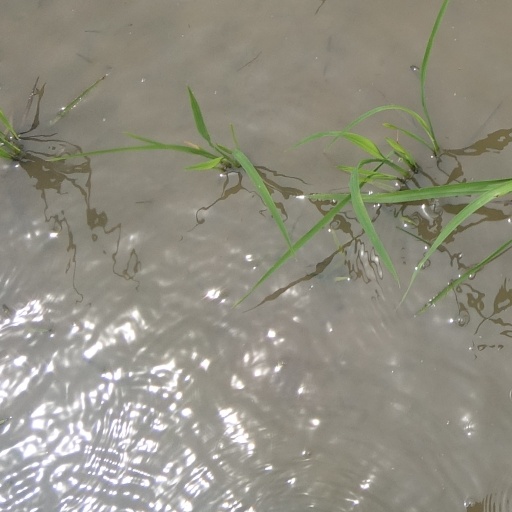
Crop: rice